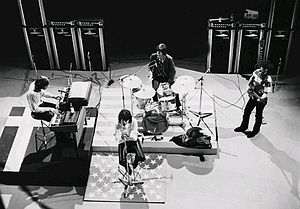
Musik i 1968
The Doors i 1968.
13. januar – Johnny Cash holder sin berømte koncert i Folsom State Prison i Californien.